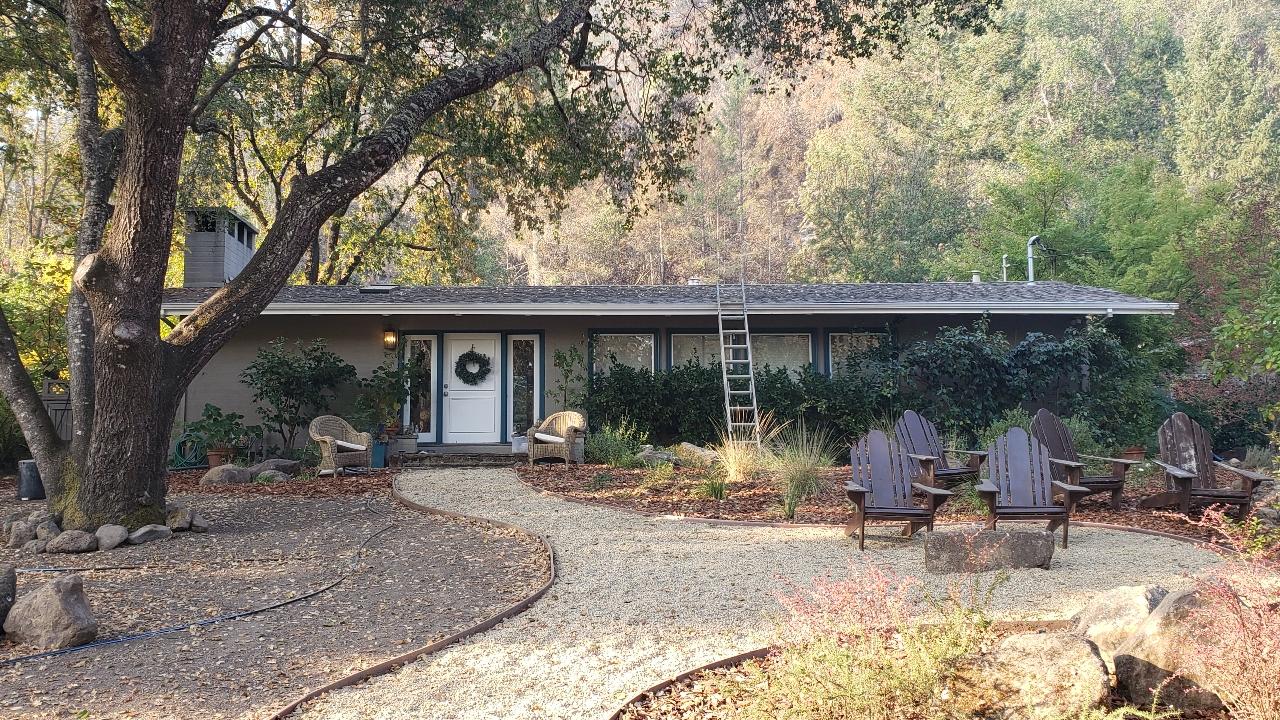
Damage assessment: no_damage